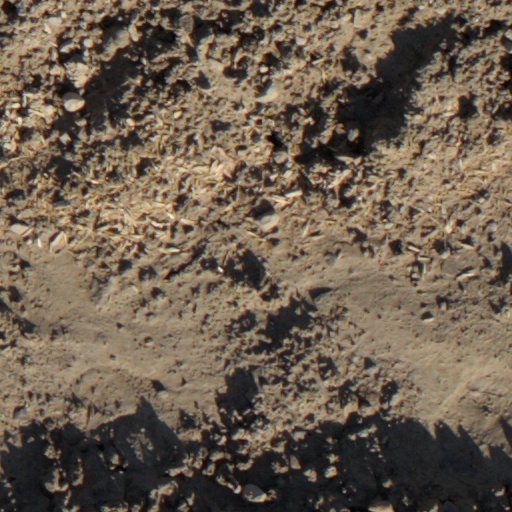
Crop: wheat